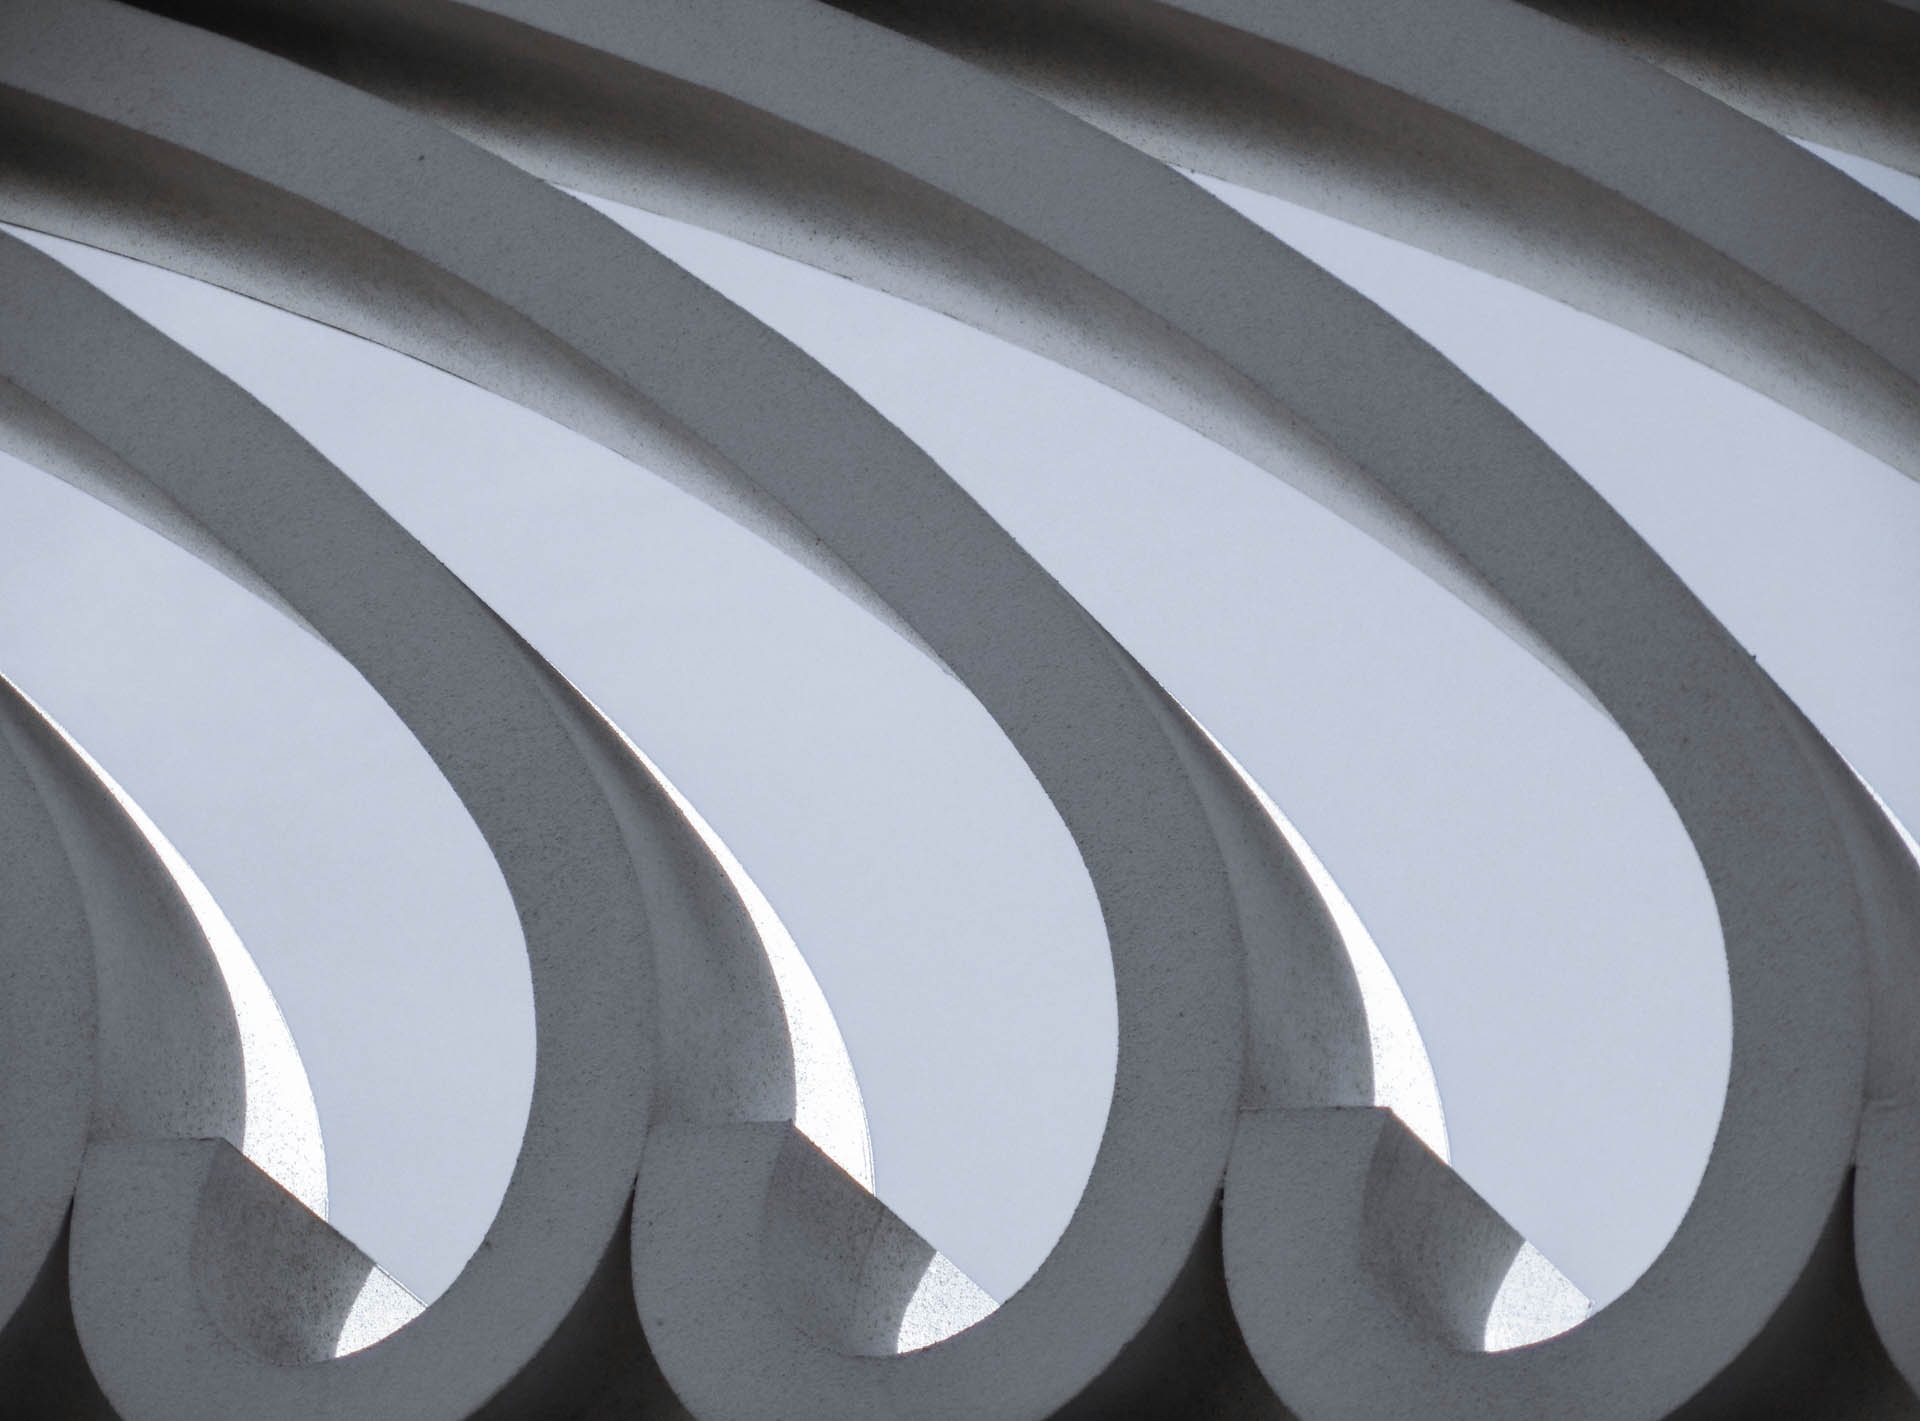
wing, architecture, structure, wheel, spiral, building, wall, ceiling, construction, pattern, line, geometric, symbol, metal, industrial, modern, tire, concrete, circle, font, design, symmetry, rim, shape, shapes, daylighting